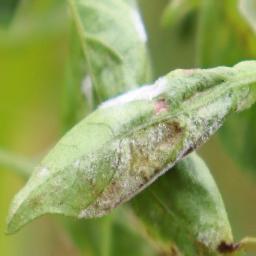
Label: powdery mildew